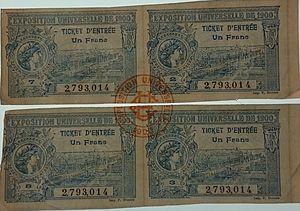
L'Exposition universelle de 1900 ou L'Exposition de Paris 1900 est la cinquième exposition universelle organisée à Paris après celle de 1855, celle de 1867, celle de 1878 et celle de 1889.